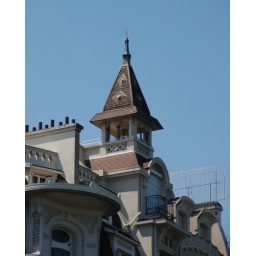
Charming tower on a building by the Seine - 7th